Lefse
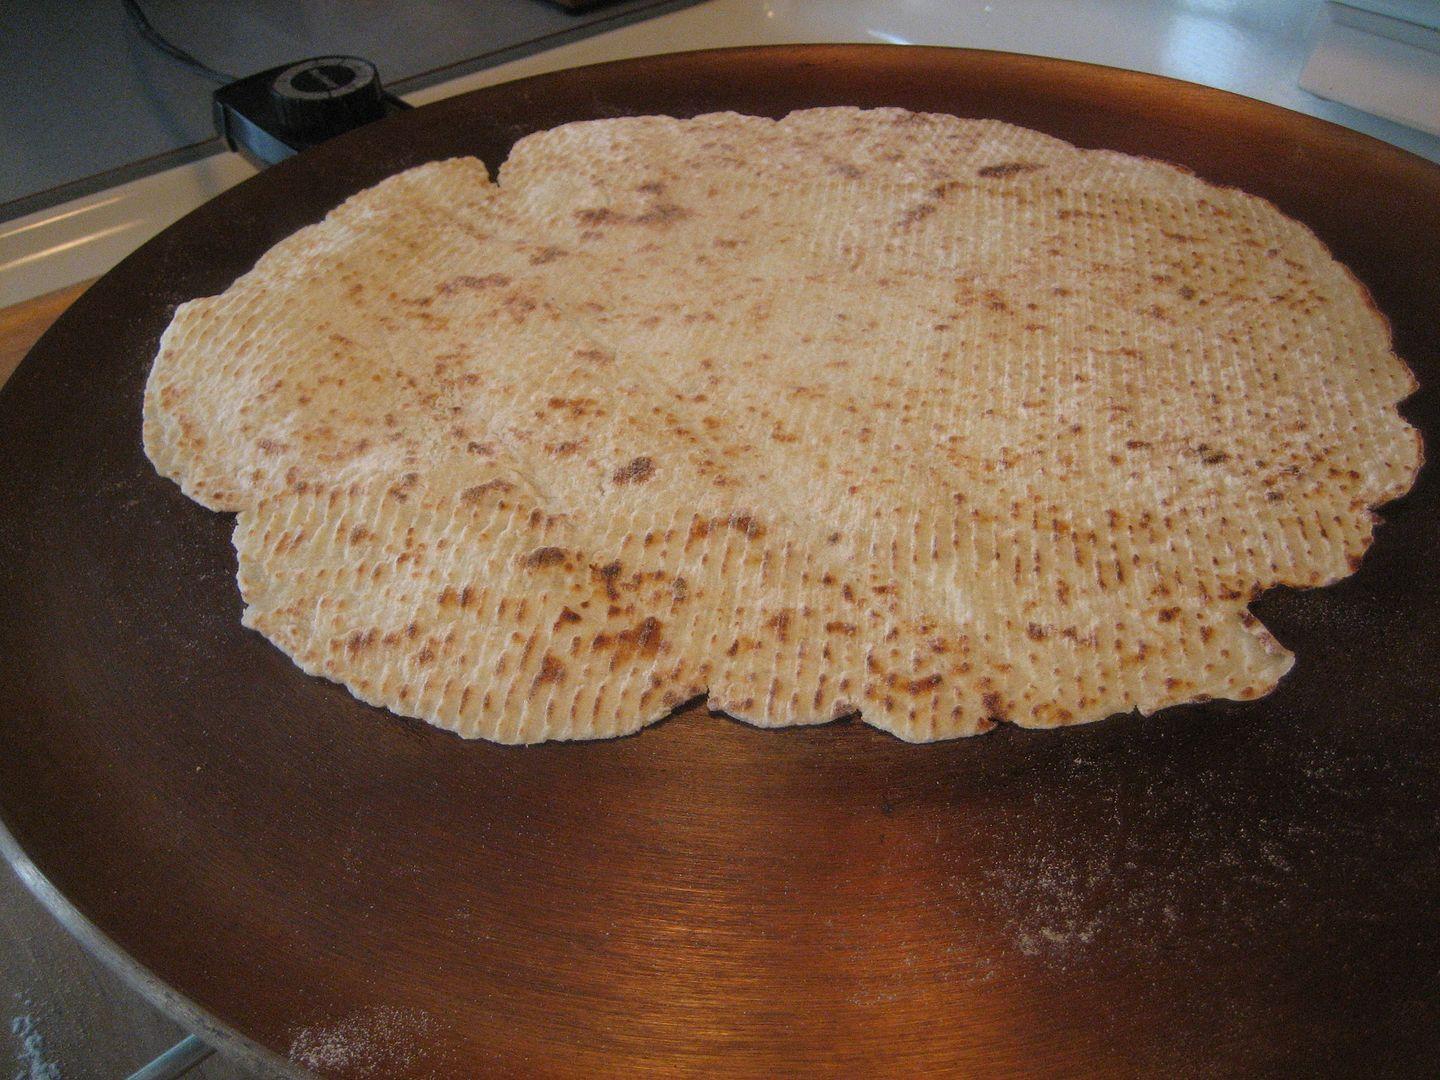
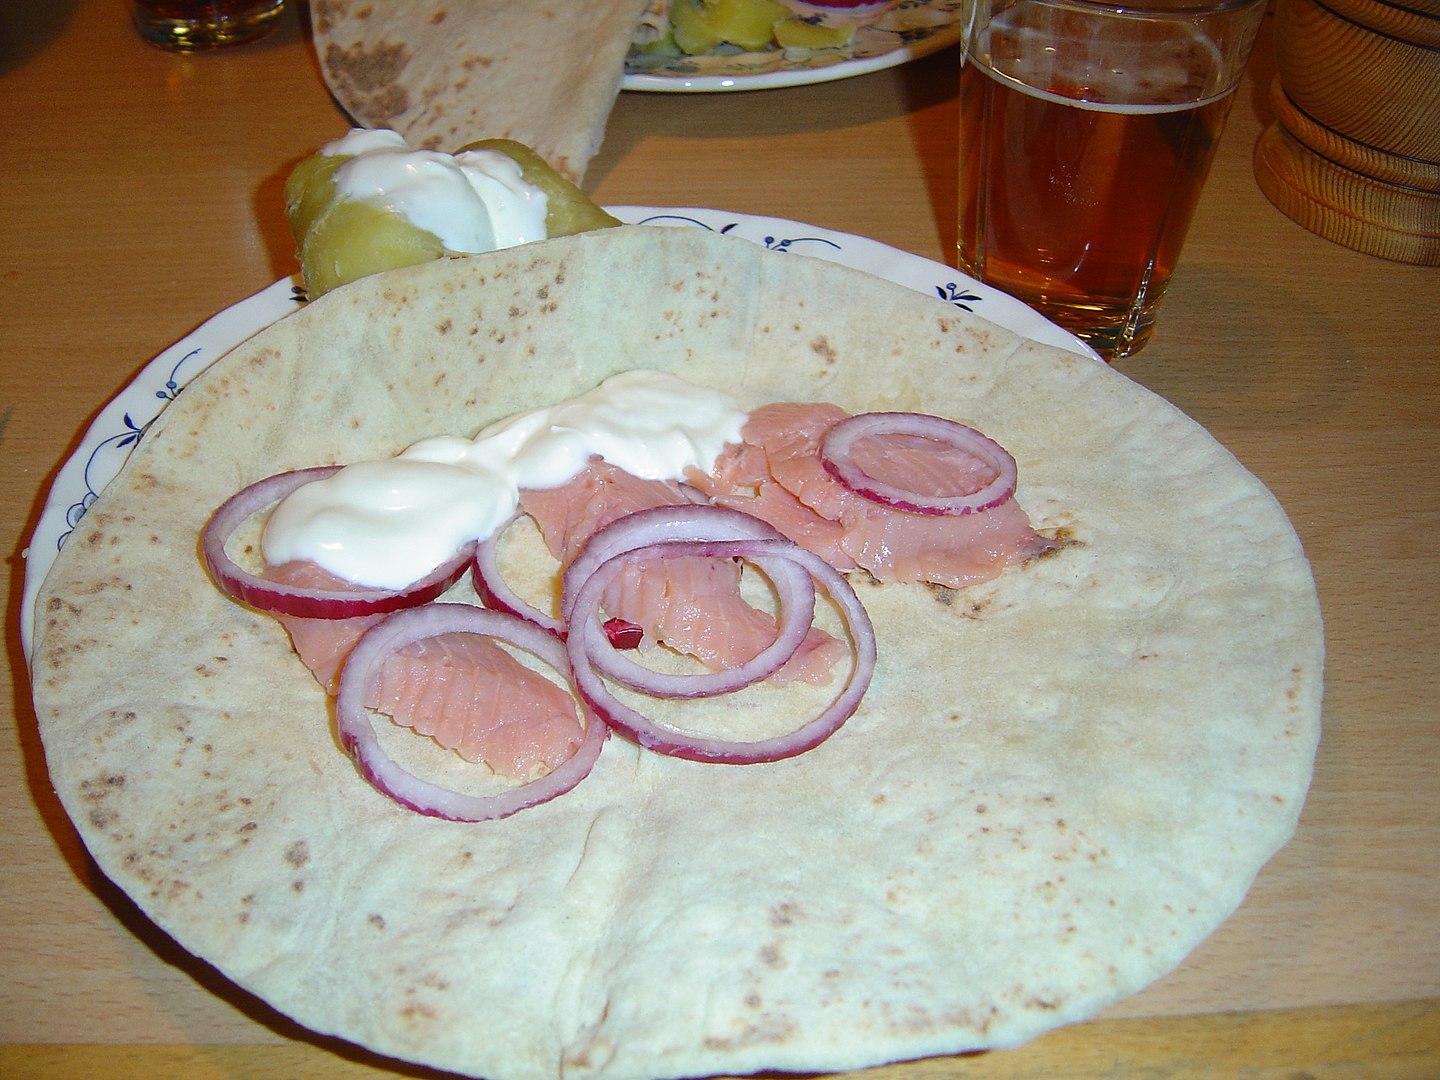
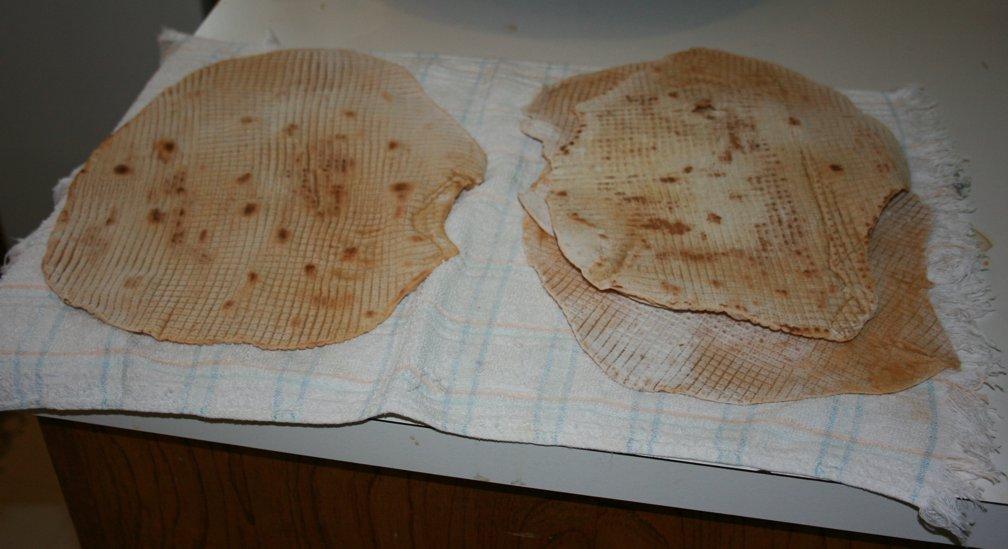
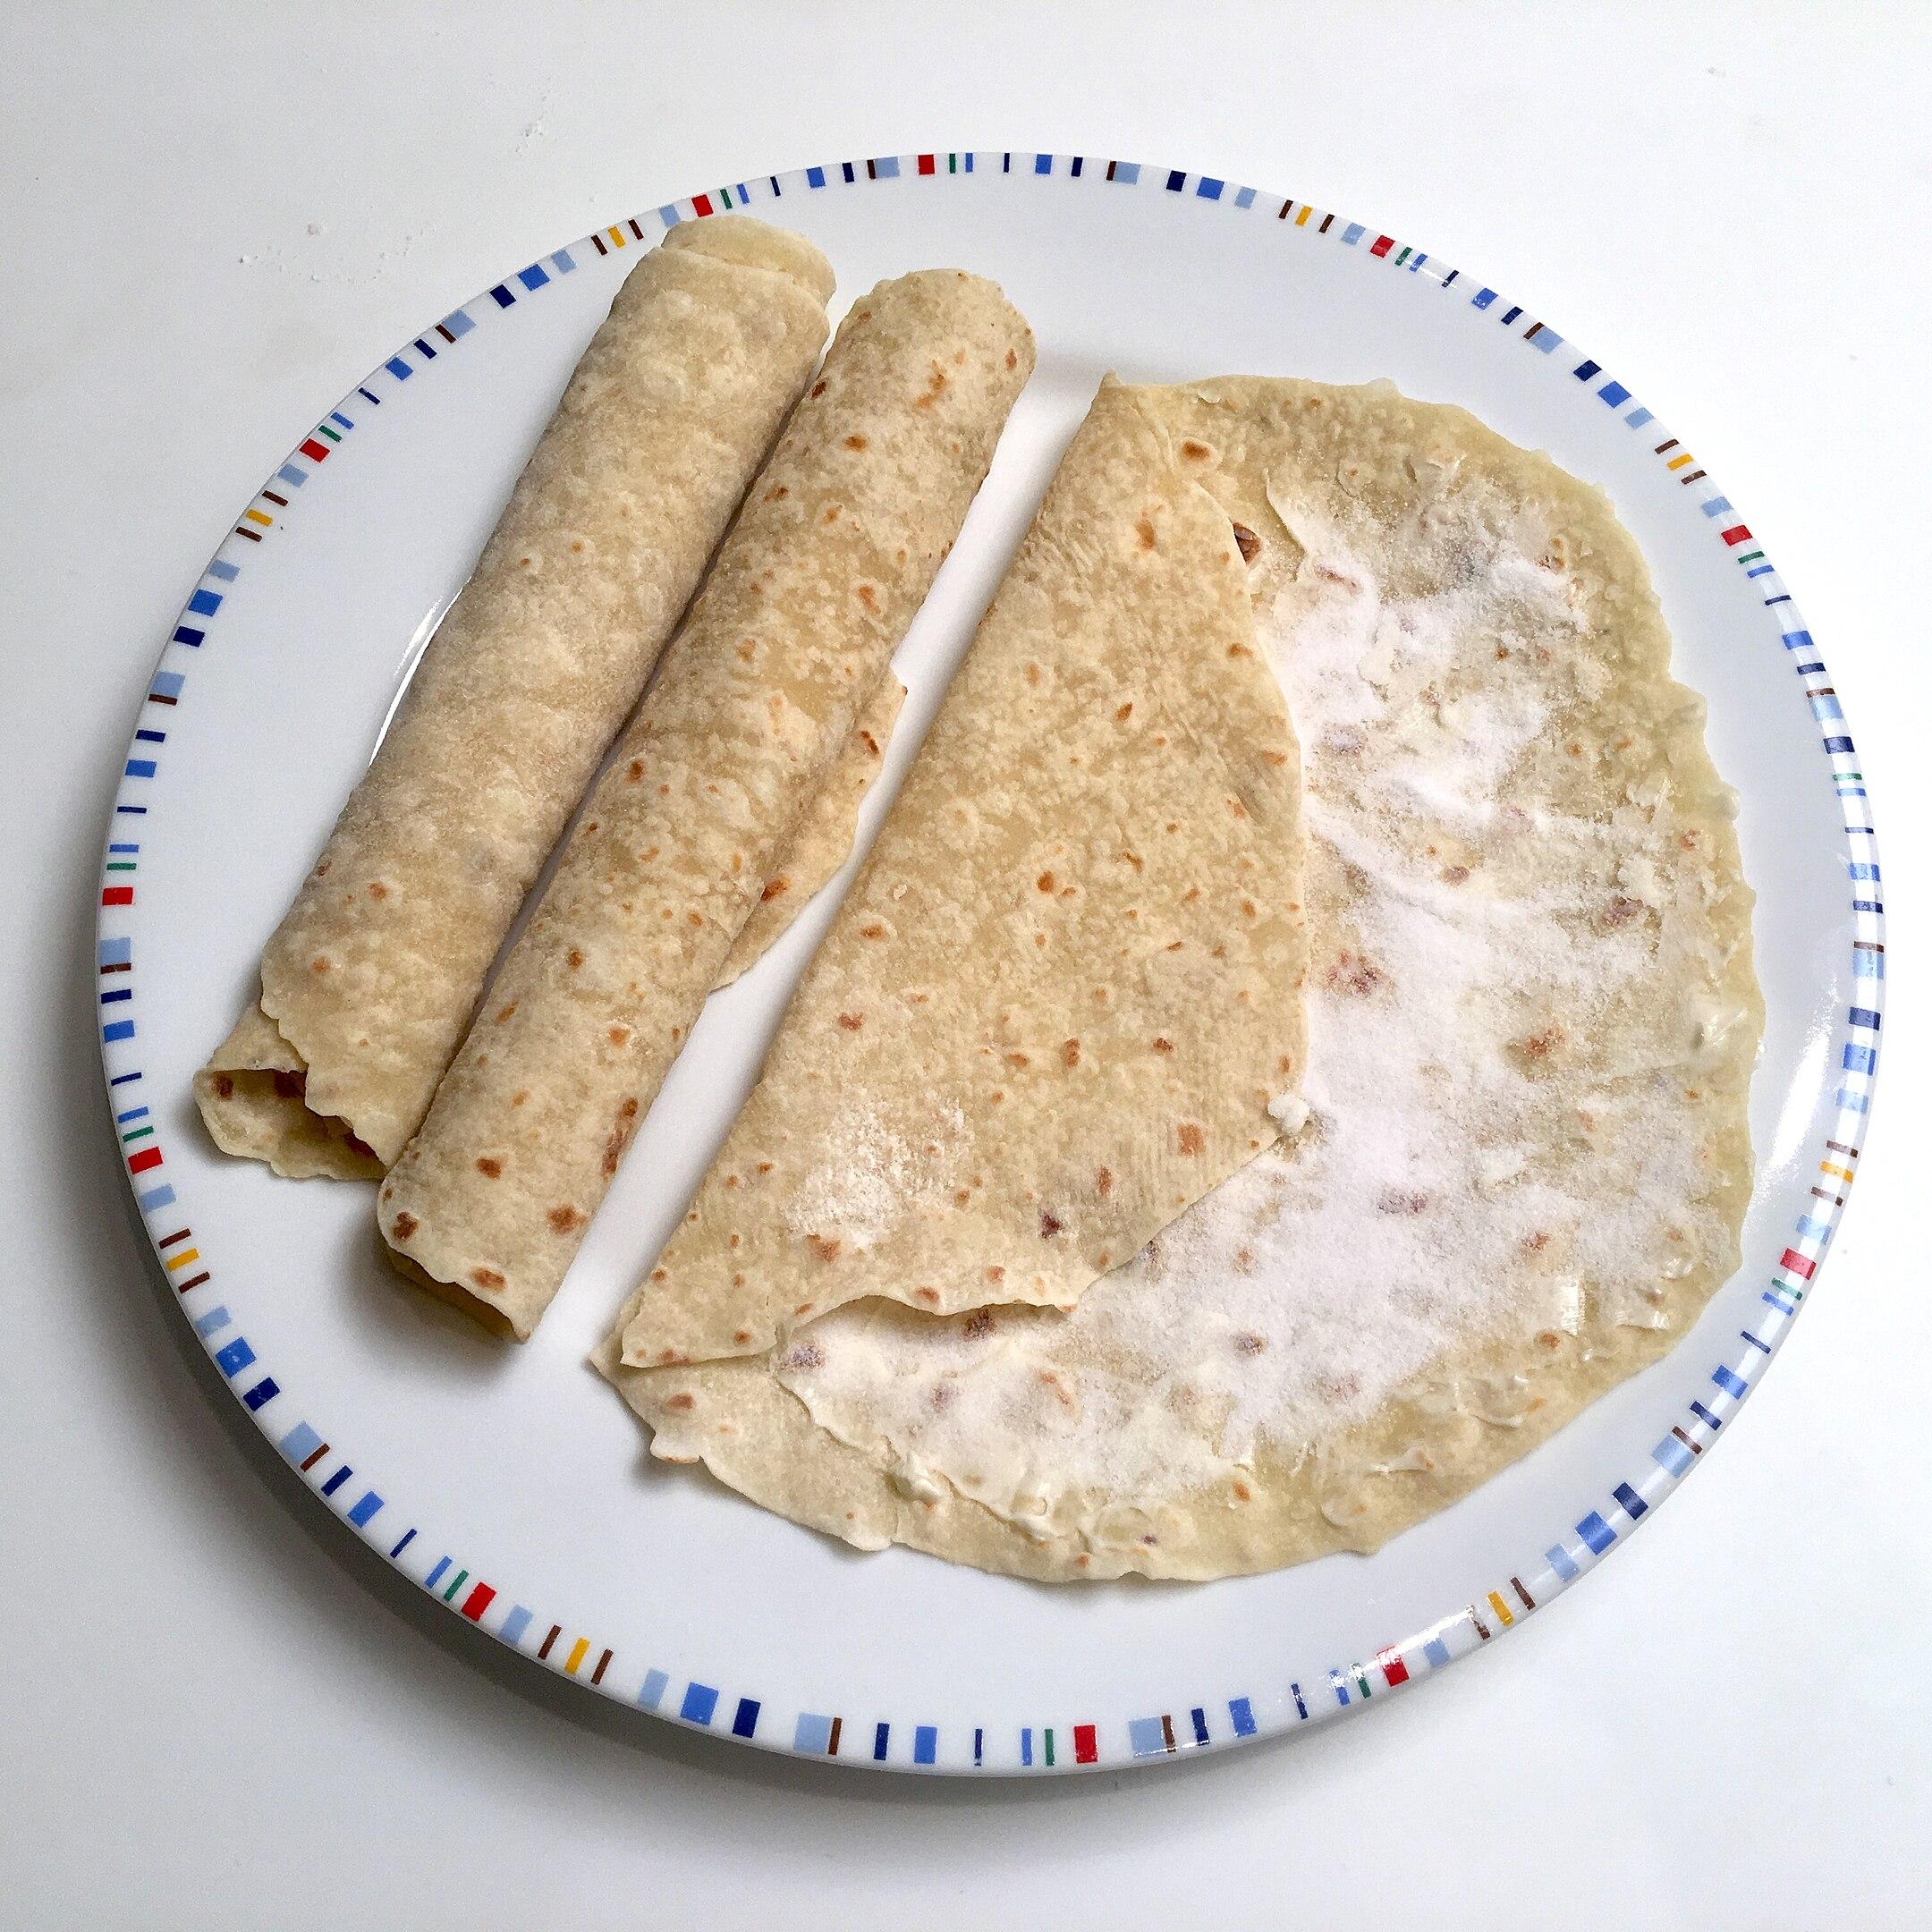
Also known as:
ar - Arabic: ليفسي
arz - Egyptian Arabic: ليفسى
da - Danish: Lefse
de - German: Lefse
es - Spanish: Lefse
et - Estonian: Lefse
fr - French: Lefse
is - Icelandic: Lefse
it - Italian: Lefse
jv - Javanese: Lefsé
ko - Korean: 레프세
nb - Norwegian Bokmål: Lefse
nn - Norwegian Nynorsk: Lefse
pt - Portuguese: Lefse
ru - Russian: Лефсе
sv - Swedish: Läfsa
uk - Ukrainian: Лефсе
Category: bread (flatbread)
Cuisine: Norwegian
Associated cuisines: Norwegian
Area: Norway
Countries: Norway
Region: Northern Europe, , , ,
The dish is made with riced potatoes, can include all purpose (wheat) flour, and includes butter, and milk, cream, or lard.